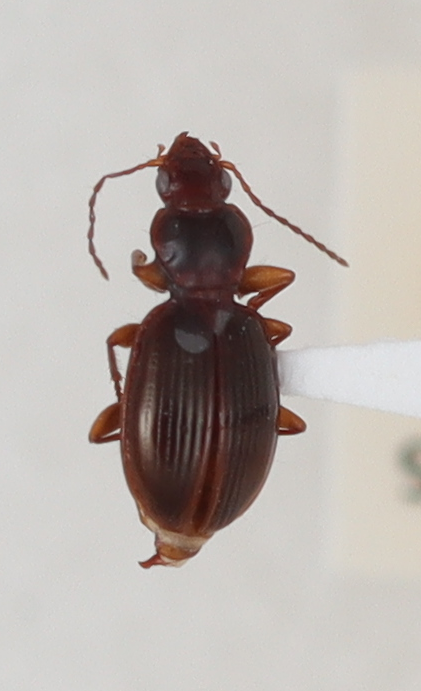
Scientific name: Mecyclothorax konanus
Plot: 6
Trap: E
Collected: 20190605